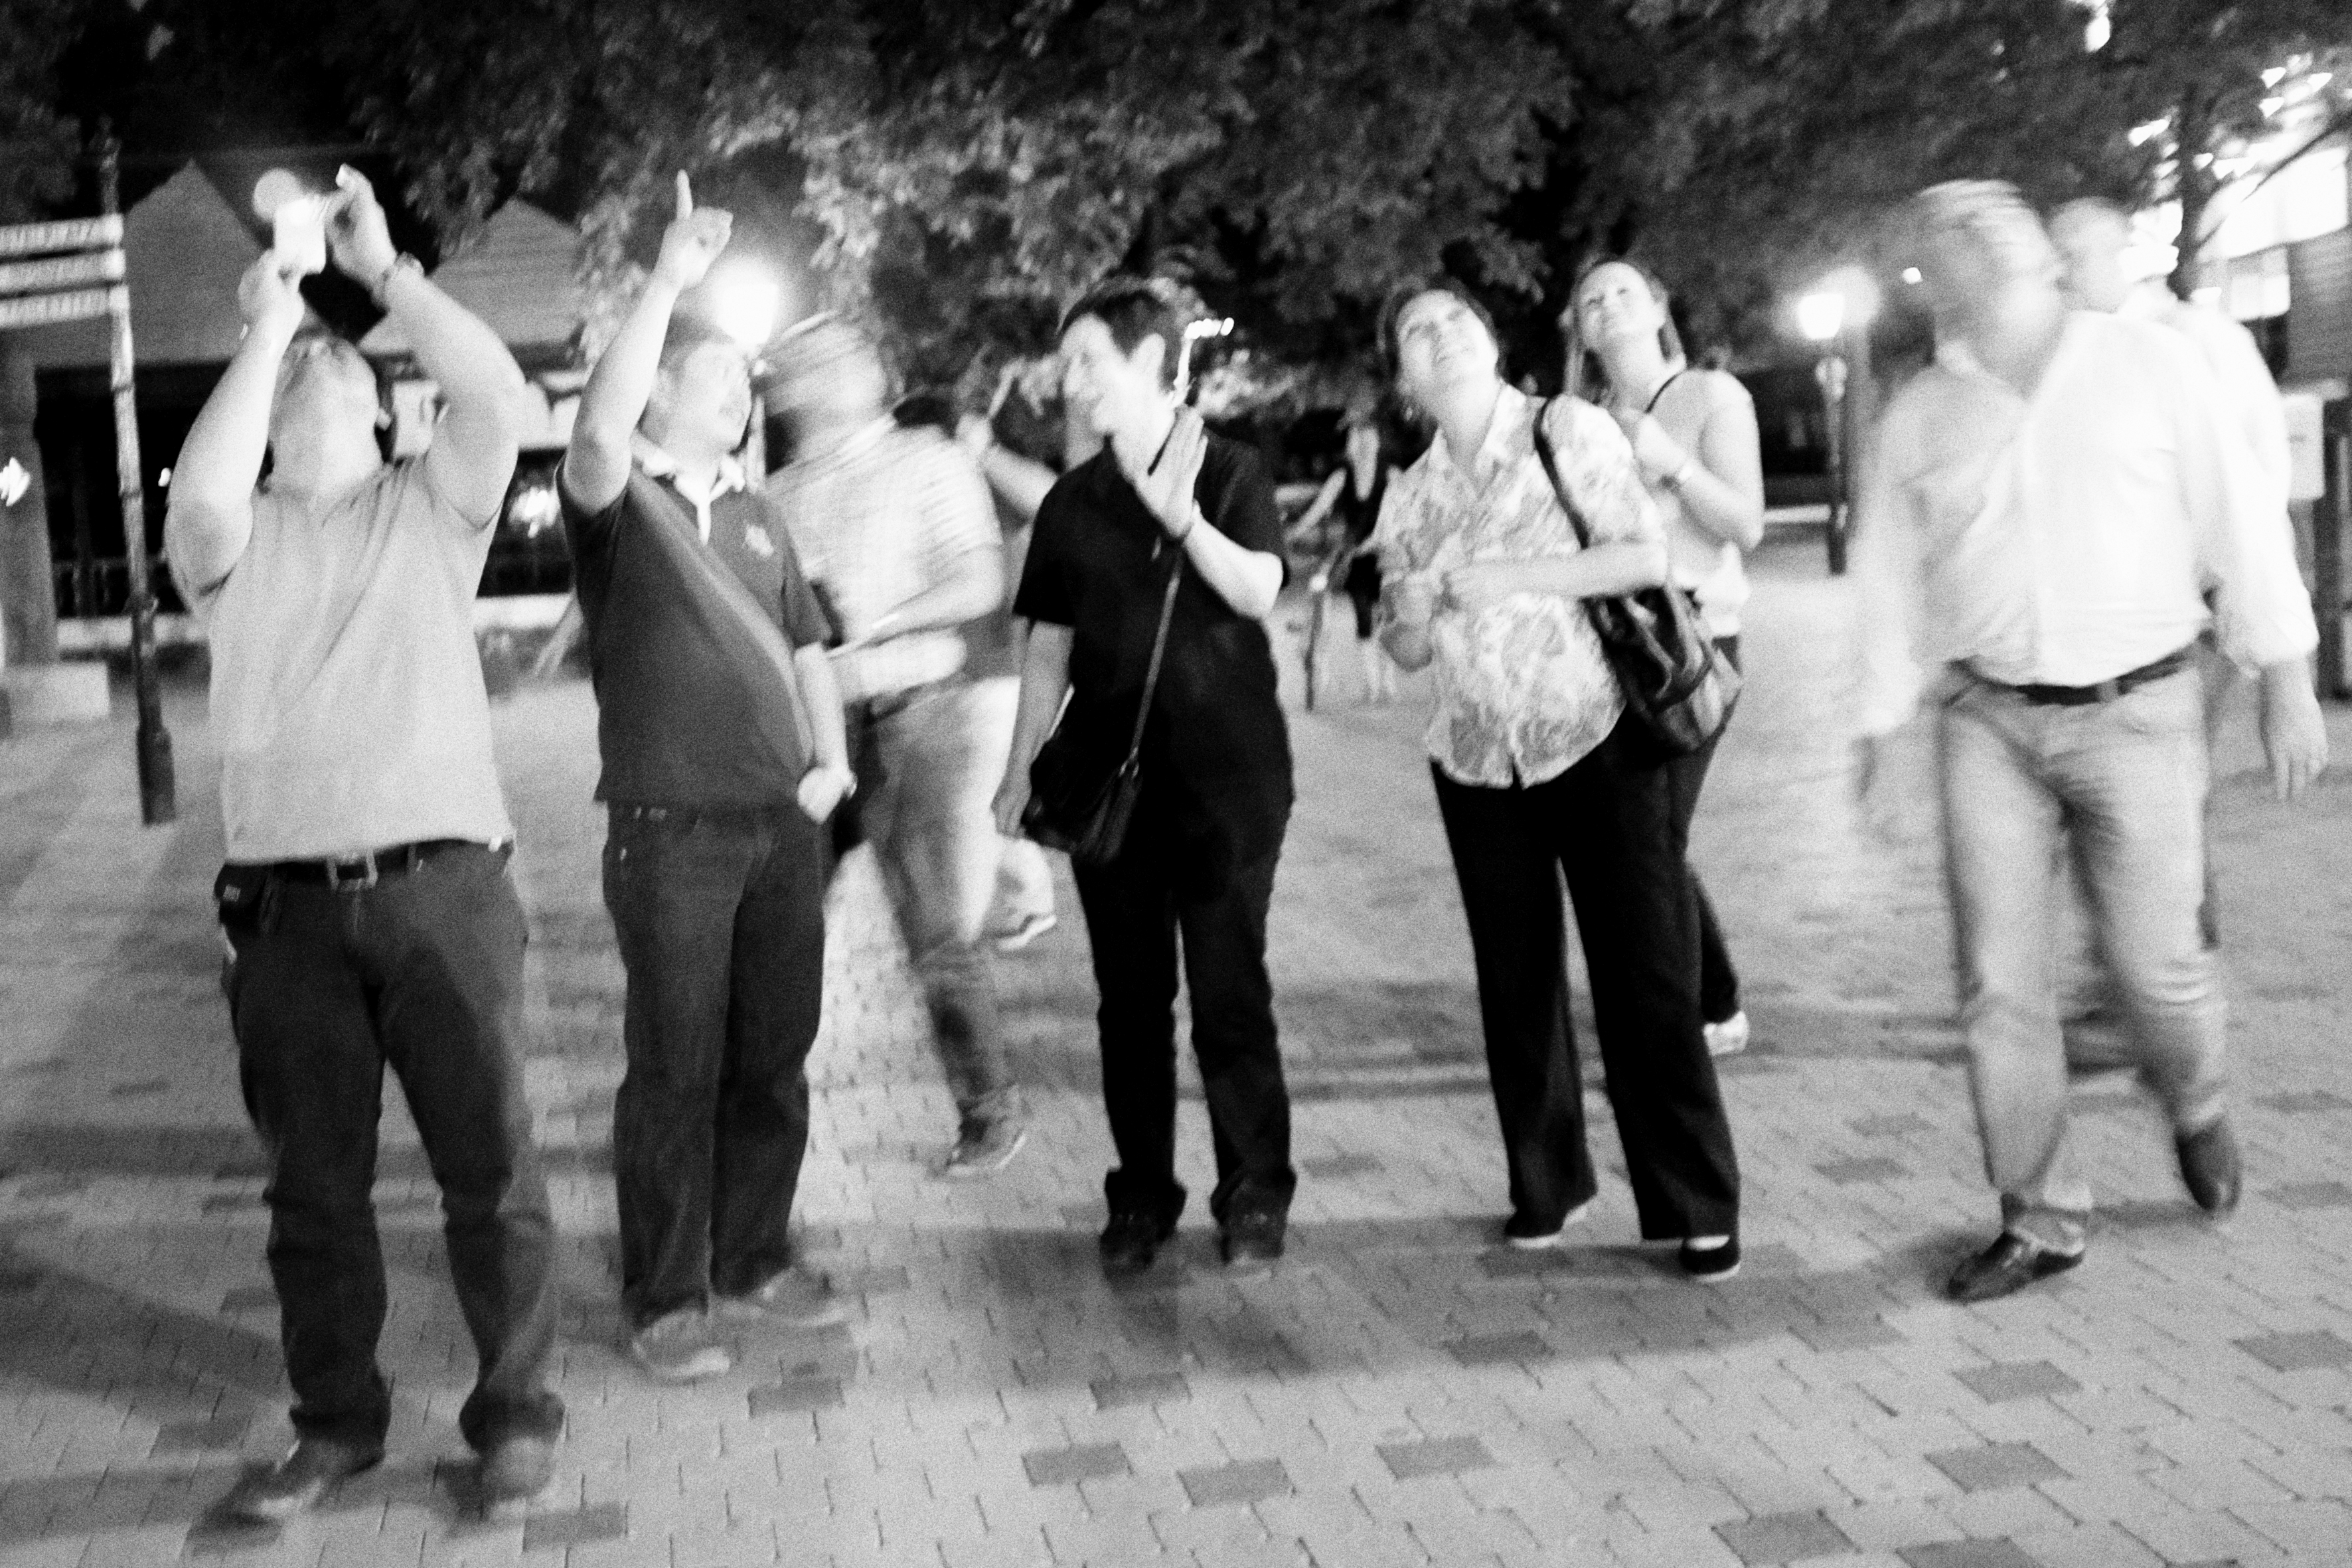
black and white, people, street, urban, fujifilm, monochrome, groom, bw, blackwhite, ceremony, vienna, x100, photograph, fuji, wien, finepixx100, monochrome photography